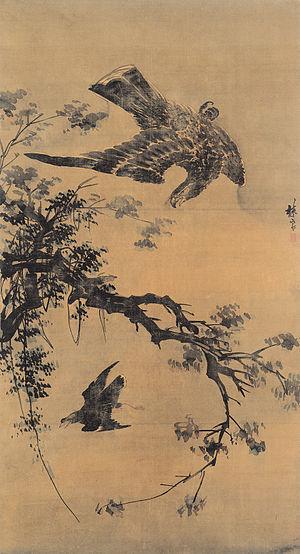
Lin Liang, surnom: Yishan, originaire de la province du Guangdong, XVᵉ et XVIᵉ siècles. Actif à la fin du XVᵉ siècle et au début du XVIᵉ siècle. Peintre. Chinois.